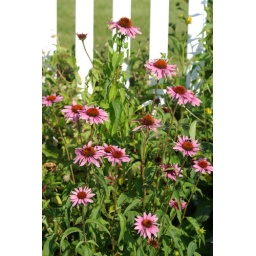
Along the fence in front of our house